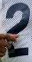
Number: 2